Fenris (comics)

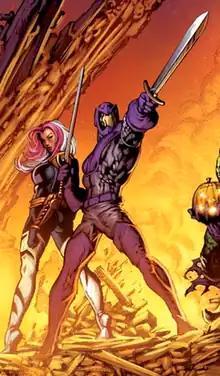
Andreas von Strucker as the Swordsman (middle). Art by Mike Deodato

Andrea later discovers that Citizen V is actually Helmut Zemo. Zemo kills Andrea to keep her from telling anyone the truth. After Andrea's death, Zemo has the Purple Man brainwash Andreas into taking the alias of Swordsman. The Purple Man has him flay the skin from Andrea's corpse to incorporate the resulting leather into his sword's hilt, allowing him to channel their shared powers through his sword. Andreas breaks free of the Purple Man's control and joins the Thunderbolts.